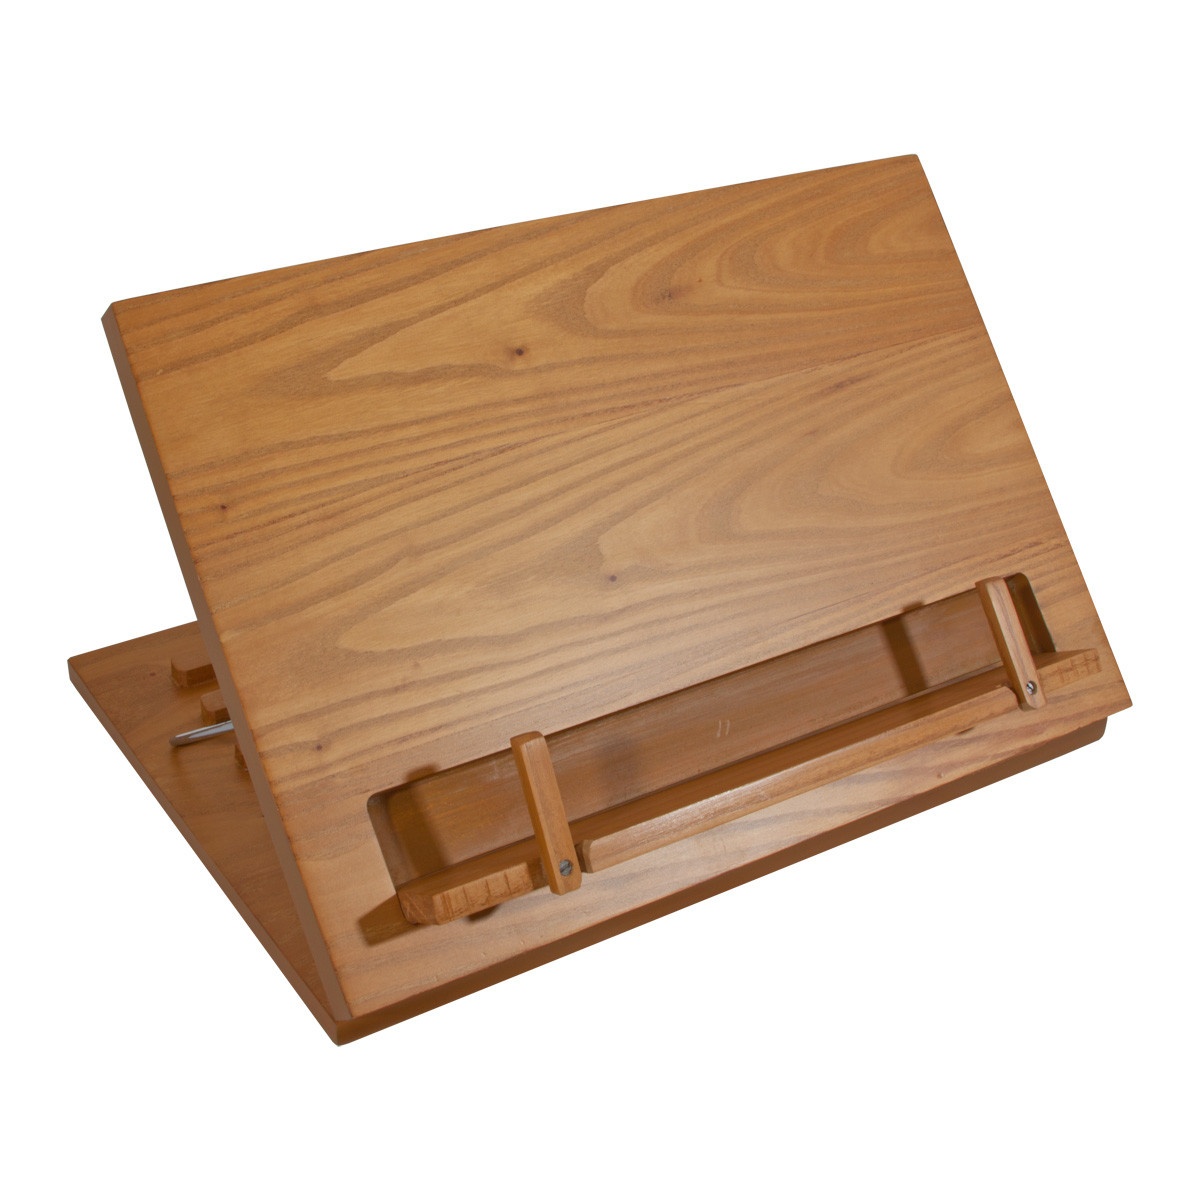
ROOSEBECK TABLETOP MUSIC STAND - RED CEDAR
Red cedar table top music stand, this hinged tray collapses flat into the base for travel or storage. This is a beautiful and useful option for musicians with limited space. You can use this to display music scores, family photos, recipes in the kitchen, a dictionary or atlas in the hall, or your favorite book. Approximate closed dimensions: 17 inches long by 12 inches deep by 1.25 inches high. Music Rack or Tray: 14 1/4 inches long by 10 inches tall by 1.25 inches deep, which has flip up arms to hold papers or books. The tray has 4 levels that is an adjustable tilt or angle. Approximate opened dimensions range from: 17 inches long by 12.5 inches deep by 12 inches high and the lowest angle which opens to 7.5 inches deep. The stand weighs 6.25 lbs. Weight & Size Item Weight: 7 lbs. Item Length: 17 Inches Item Height: 1.5 Inches Item Width: 12 Inches Origin: PK UPC: 844731059490 Packed Weight: 10.2 lbs. Ship Weight: 10.2 lbs. Ship Length: 22 Inches Ship Height: 22 Inches Ship Width: 4 Inches
Brand: Accentmusic.com
Category: Arts & Entertainment > Hobbies & Creative Arts > Musical Instrument & Orchestra Accessories > Music Stands